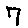
Label: 7